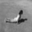
Label: airplane